Igor Volk

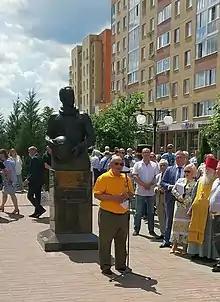
Speech of Vladimir Dzhanibekov at the opening ceremony of Igor Volk memorial bust in Zhukovsky, Moscow Oblast

Bust of Igor Volk is installed at Solnechnaya Street in the city of Zhukovsky.